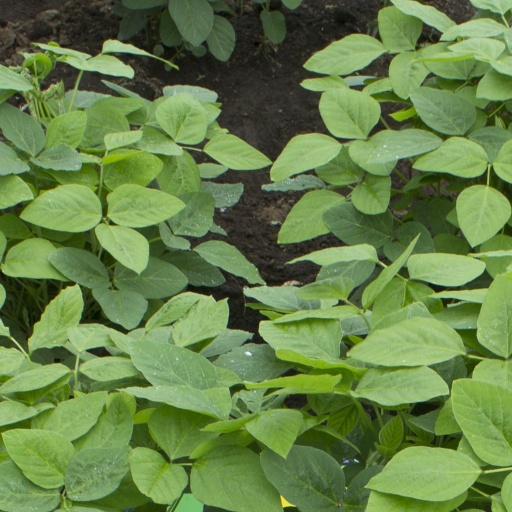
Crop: soybean